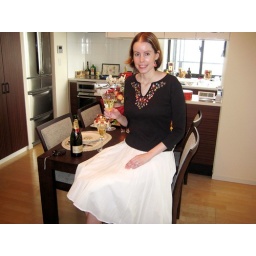
at home on the 34th floor of our city tower condo in Osaka